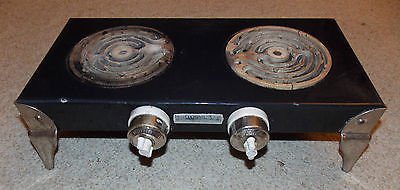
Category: toaster